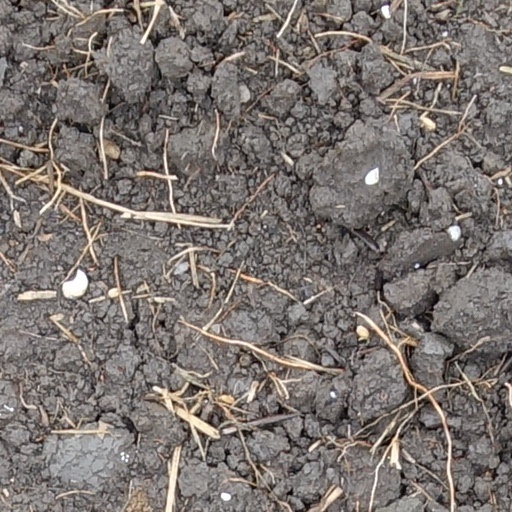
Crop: wheat